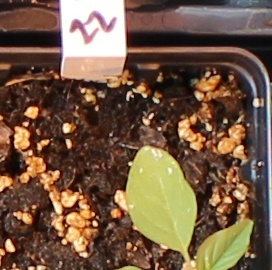
Label: Palmer Amaranth